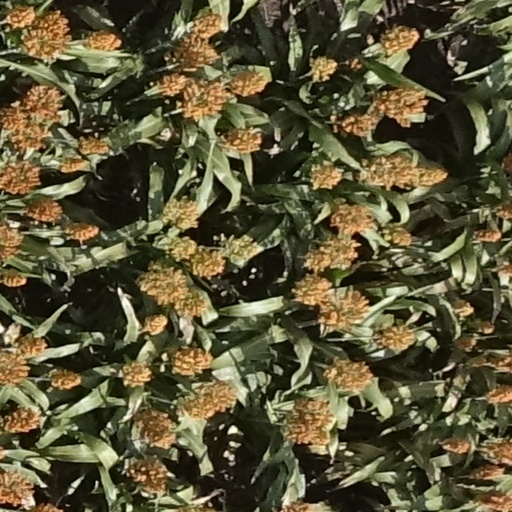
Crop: sorghum